Sai Kung Country Park

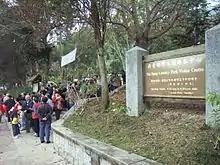
Sai Kung Country Park Visitors Centre

Sai Kung Country Park, a country park on the Sai Kung Peninsula in northeast Hong Kong, comprises: